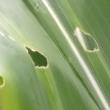
Crop: Maize
Condition: spodoptera-frugiperda-a